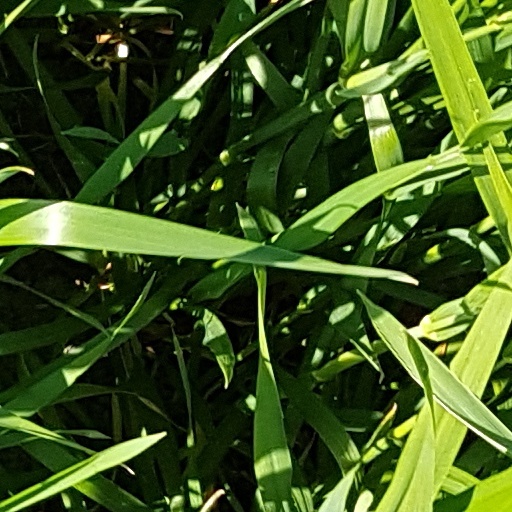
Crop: wheat